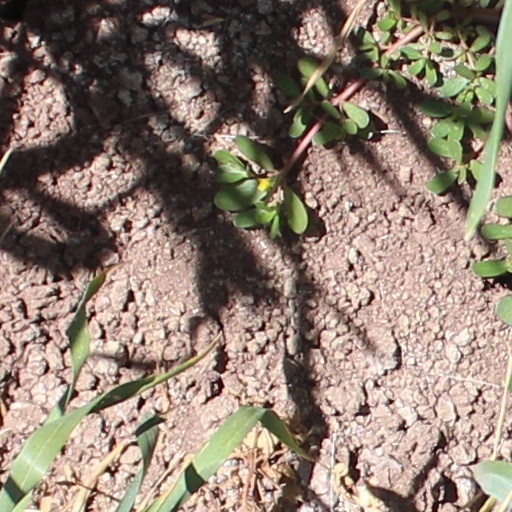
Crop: wheat